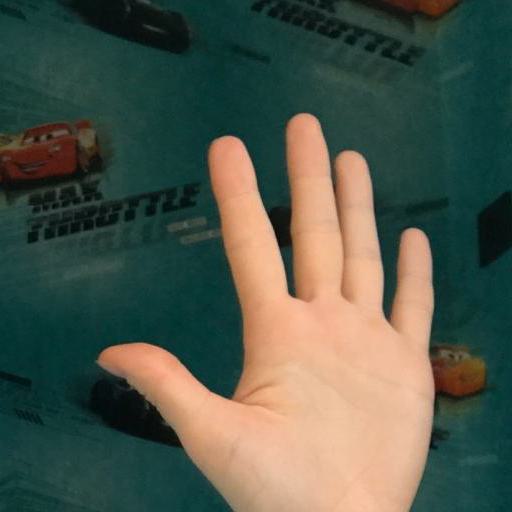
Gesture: palm